Taurus Judge

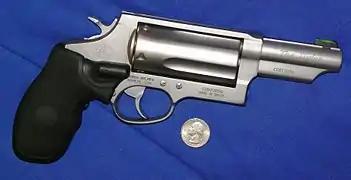
Taurus Judge 'Magnum' edition, shown to scale with a US quarter

There have been two model number designations for this firearm, the 4410 (no longer produced) and the 4510 (current). Both model numbers are essentially the same revolver, and any 4410 or 4510 will yield basically the same performance. It got its name "The Judge" in 2006 when Bob Morrison, Executive Vice President, learned that judges in high-crime areas of Miami, Florida, were purchasing the revolver for personal defense in their courtrooms, and after Morrison investigated further, the model designation was changed from 4410 to 4510 to more accurately reflect the revolver's versatility (.45 Colt + 410 shot → "4510"). Taurus International reports that the Judge is their top-selling firearm.